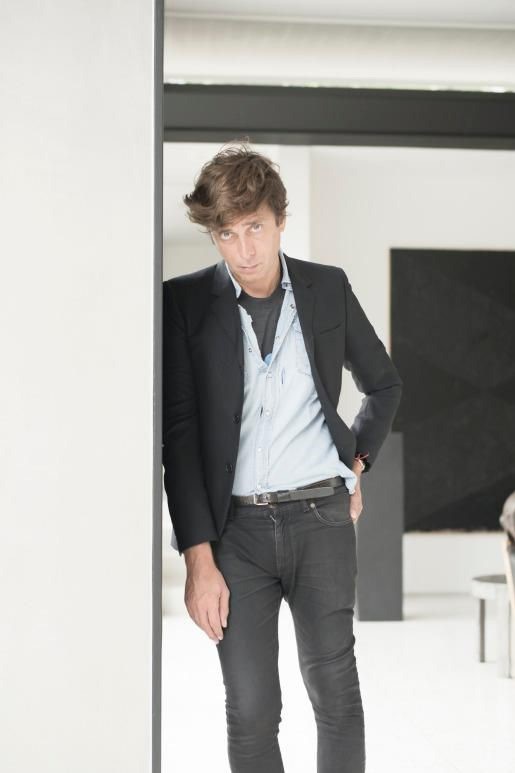
เอดี สลีมาน

| name = เอดี สลีมาน
| image = Hedi Slimane in 2015.jpg
| caption = สลีมานในปี 2015
| birth_place = ปารีส ฝรั่งเศส
| nationality = ฝรั่งเศส
| education = โรงเรียนลูฟวร์
| title = ผู้อำนวยการศิลป์ ของ เซลีน (ตราสินค้า)|เซลีน
เอดี สลีมาน (; เกิด 5 กรกฎาคม ค.ศ. 1968) เป็นช่างภาพและนักออกแบบแฟชั่นชาวฝรั่งเศส ตั้งแต่ปี 2000–2007 เขาดำรงตำแหน่งผู้อำนวยการฝ่ายสร้างสรรค์ของดียอรอม (กลุ่มเครื่องแต่งกายบุรุษของคริสตีย็อง ดียอร์) และเป็นผู้อำนวยการฝ่ายสร้างสรรค์ของอีฟว์ แซ็ง โลร็อง (ตราสินค้า)|อีฟว์ แซ็ง โลร็อง ตั้งแต่ปี 2012–2016 จนวันที่ 1 กุมภาพันธ์ 2018 สลีมานรับตำแหน่งผู้อำนวยการฝ่ายสร้างสรรค์ ศิลปะ และภาพของเซลีน (ตราสินค้า)|เซลีน
ในเดือนพฤศจิกายน 2018 สลีมานอยู่ในรายชื่อ "50 อันดับชาวฝรั่งเศสที่ทรงอิทธิพลที่สุดในโลก" ของนิตยสาร "แวนิทีแฟร์" Les 50 Français les plus inuflents du monde en 2018, 20 November 2018
== อ้างอิง ==
== แหล่งข้อมูลอื่น ==
*
หมวดหมู่:บุคคลที่เกิดในปี พ.ศ. 2511
หมวดหมู่:บุคคลที่ยังมีชีวิตอยู่
หมวดหมู่:นักออกแบบเสื้อผ้าชาวฝรั่งเศส
หมวดหมู่:ชาวฝรั่งเศสเชื้อสายอิตาลี
หมวดหมู่:นักถ่ายภาพชาวฝรั่งเศส